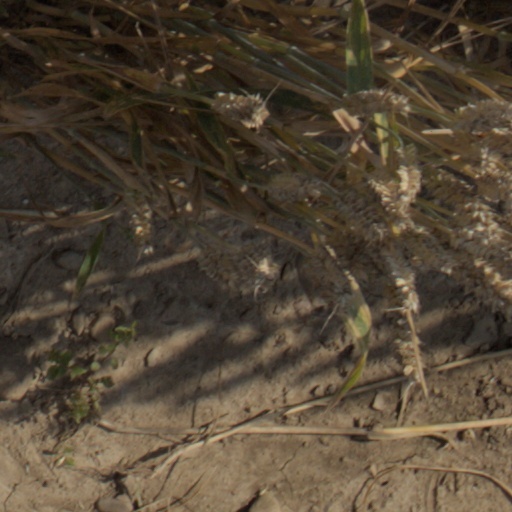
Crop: wheat